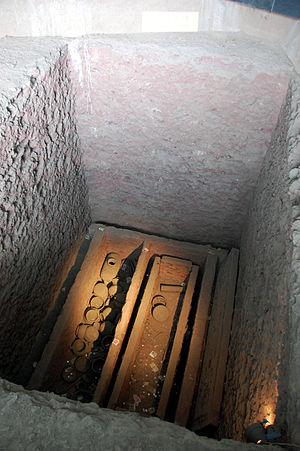
Les manuscrits du Yinqueshan ont été découverts le 10 avril 1972 à Yinqueshan, au sud-est de la ville de Linyi, dans la province de Shandong. Dans une tombe ont été découvertes 4942 textes en lamelles de bambou contenant des textes militaires et sur la divination, certains connus et d'autres inconnus jusqu'alors. Certains textes sont similaires à l'encyclopédie Guanzi ou aux textes de Mozi. La tombe fut identifiée comme celle d'un officier nommé Sima.